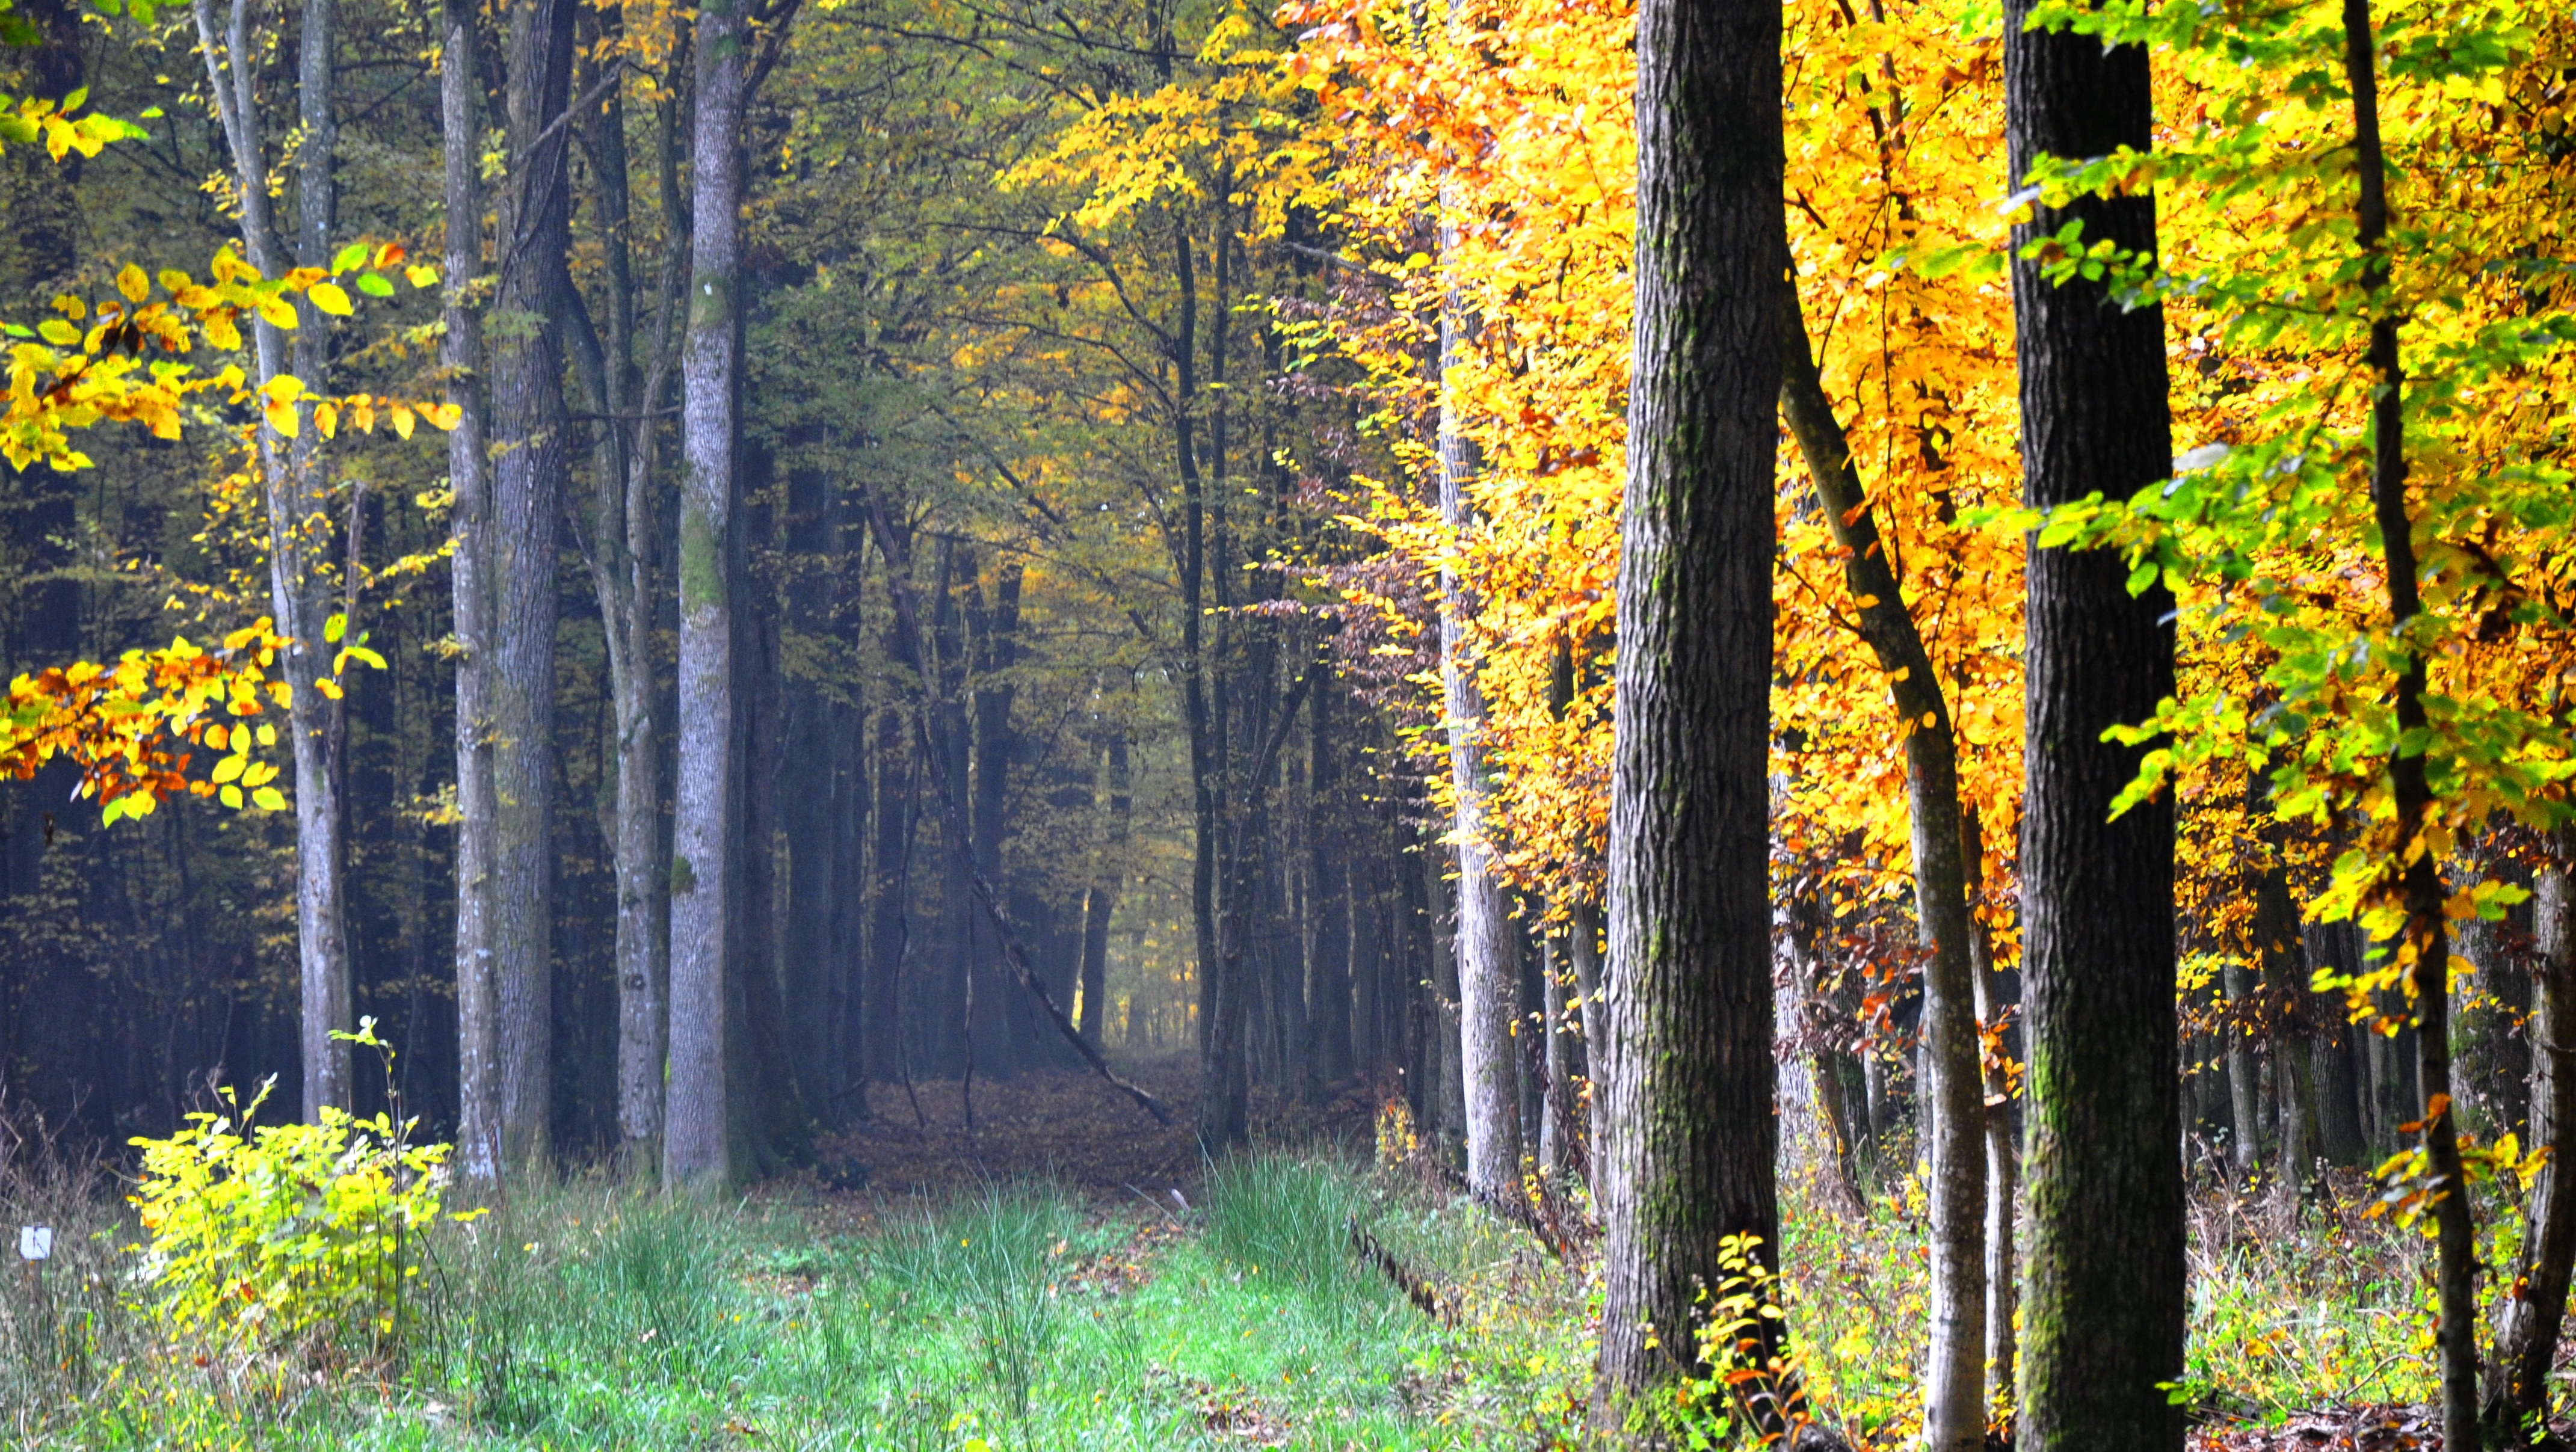
tree, nature, forest, plant, sunlight, leaf, flower, autumn, season, deciduous, grove, woodland, habitat, ecosystem, biome, natural environment, woody plant, temperate broadleaf and mixed forest, temperate coniferous forest, land plant